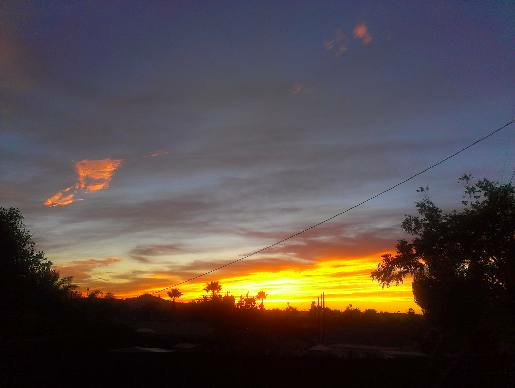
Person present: No